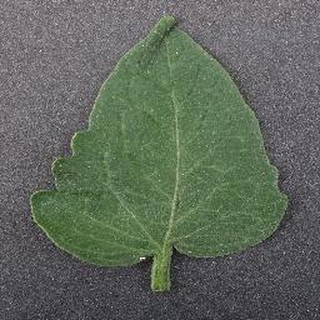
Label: healthy_tomato